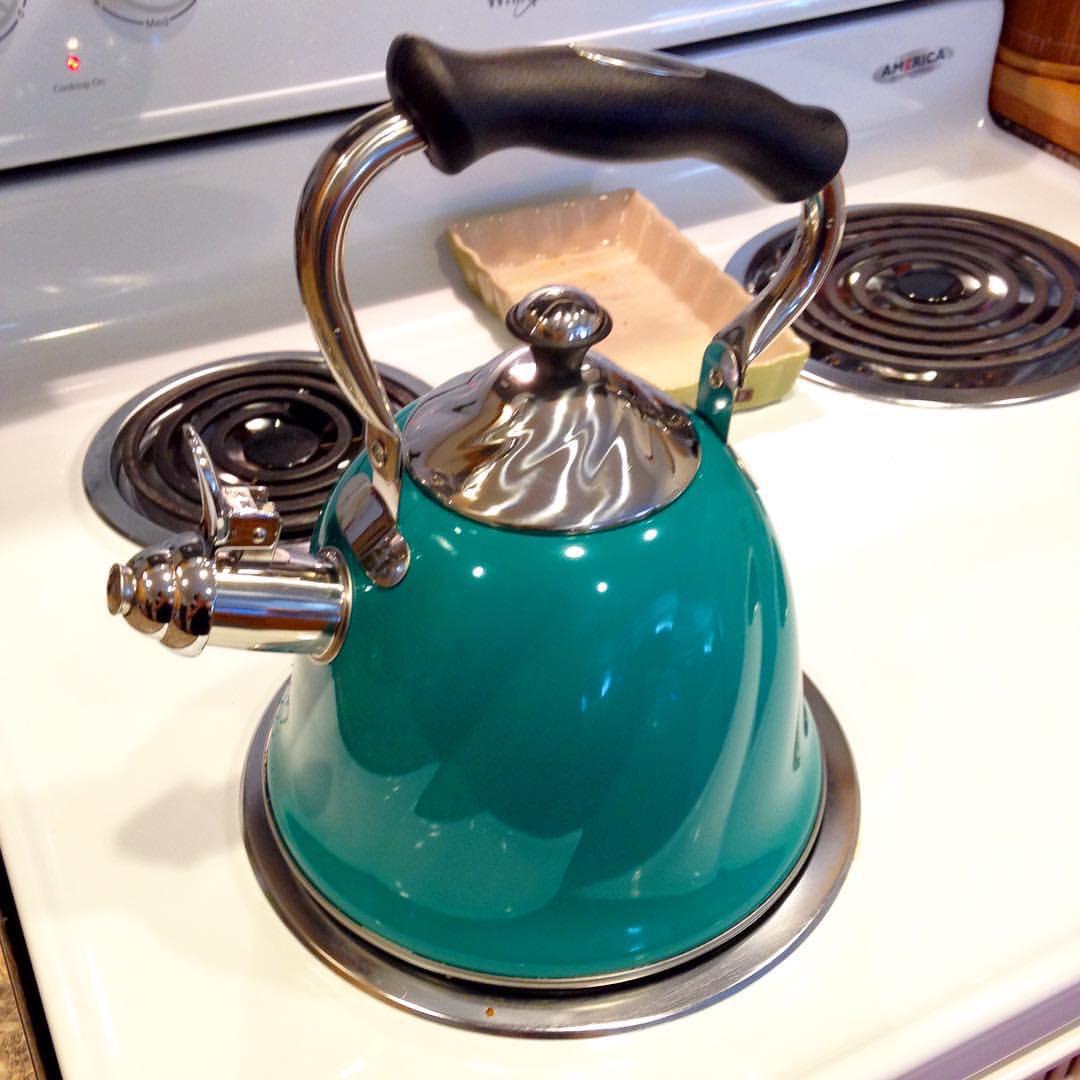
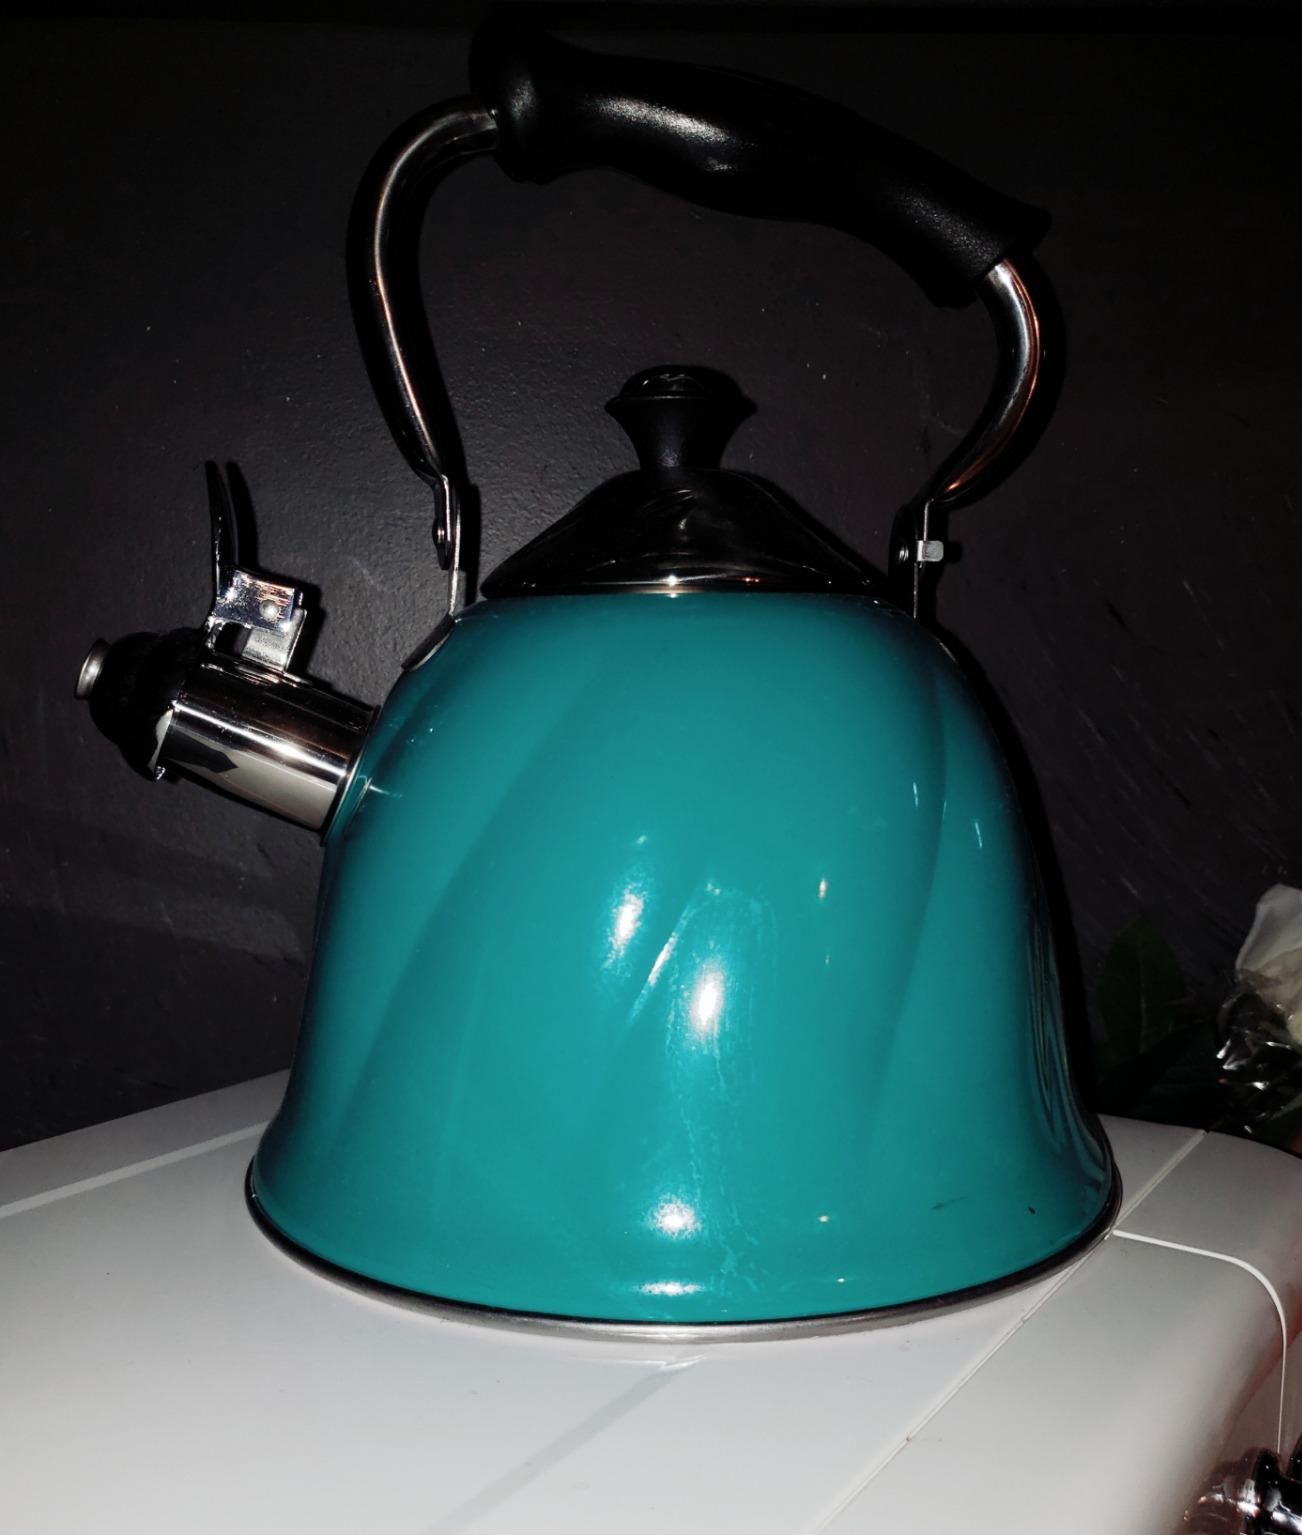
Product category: items_kettle
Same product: yes